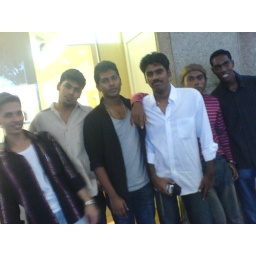
Im in the white shirt